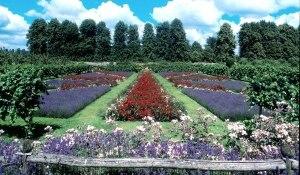
Penshurst Place est un manoir historique anglais à proximité de Tonbridge, dans le Kent, à 51 km au sud-est de Londres. C'est le siège ancestral de la famille Sidney, et, notamment, le lieu de naissance du grand poète, courtisan et soldat élisabéthain, Philip Sidney. La maison, d'origine médiévale, est l'un des exemples les plus complets de l'architecture domestique du XIVᵉ siècle en Angleterre. Une partie de la maison et ses jardins sont ouverts au public.